Aeromagnetic survey

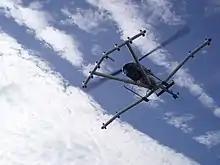
This helicopter is equipped with a magnetometer array. It flies six feet above ground at speeds of 30 to 40 mph.

Aeromagnetic surveys are also used to perform reconnaissance mapping of unexploded ordnance. The aircraft is typically a helicopter, as the sensors must be close to the ground (relative to mineral exploration) to be effective. Electromagnetic methods are also used for this purpose.